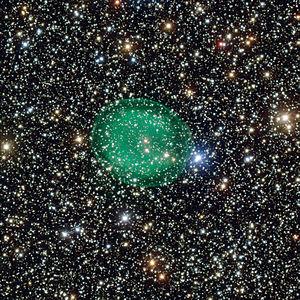
IC 1295 est une nébuleuse planétaire dans la constellation de l'Écu de Sobieski.